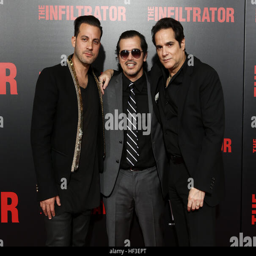
film director , actors attend premiere on july